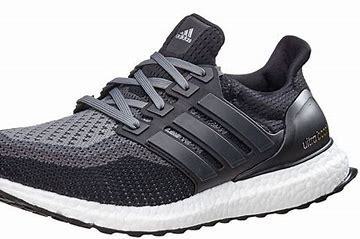
Brand: Adidas
Model: Ultra Boost